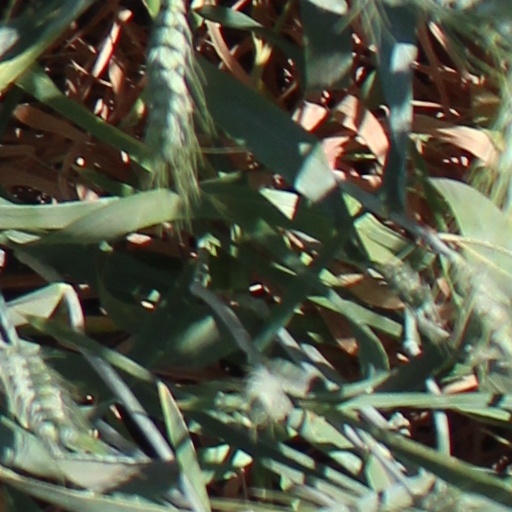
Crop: wheat